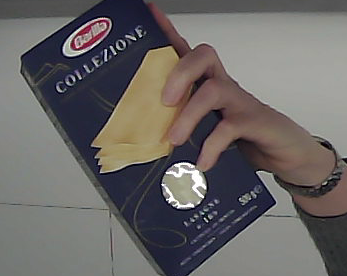
Product: barilla_lasagne